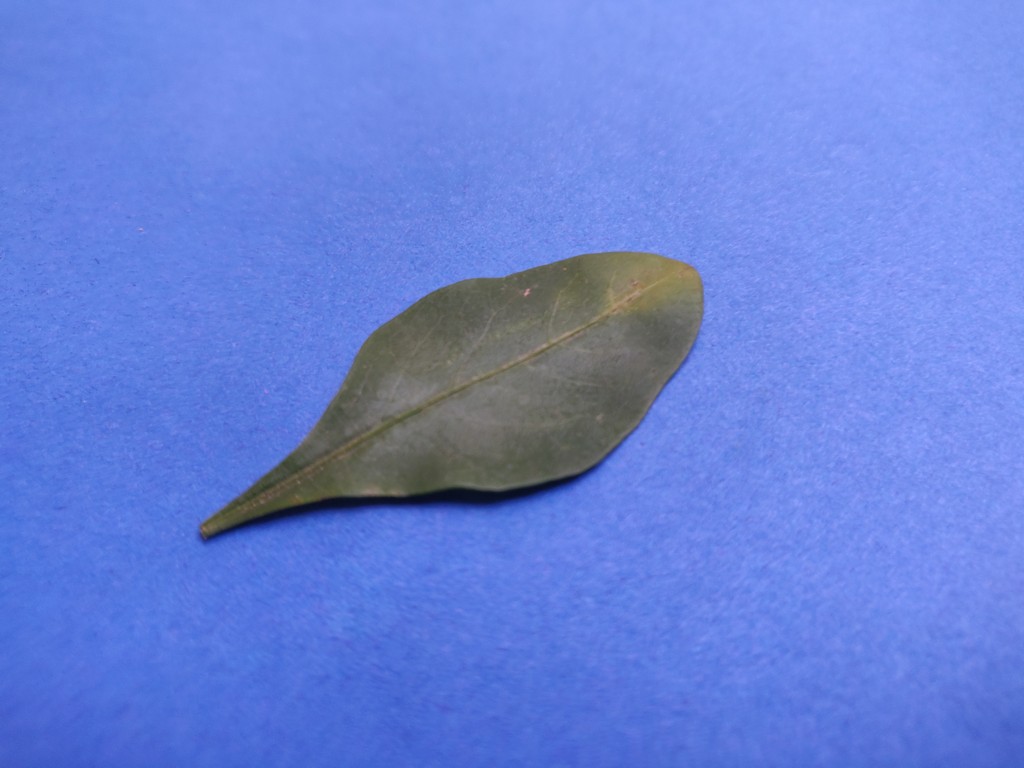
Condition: Unhealthy
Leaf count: single
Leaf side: front